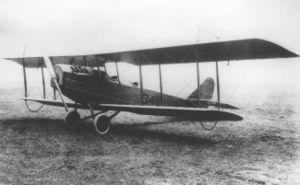
Le Curtiss JN-4 Jenny est un avion militaire de la Première Guerre mondiale construit aux États-Unis.
La Première Guerre mondiale voit le plein essor des premiers avions militaires, après de timides tâtonnements et utilisations avant guerre.
Phoebe Jane Fairgrave Omlie est une pionnière de l'aviation américaine, particulièrement reconnue pour ses exploits comme l'une des premières femmes aviatrices. Phoebe Omlie est la première femme à obtenir un diplôme de mécanicienne dans l'aviation, et la première femme à détenir le permis de pilote d'avion de transport. Elle est également la première femme à avoir été nommée à un poste fédéral dans l'aviation.